Forde, Australian Capital Territory

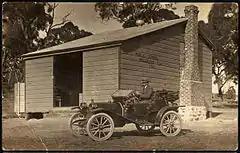
Mulligans Flat Public School c. 1913

Europeans first settled Canberra and surrounding region during the 1830s which was known as Ginninderra. A road between Murrumbateman and Bungendore passed through nearby Mulligans Flat. A row of mature trees mark the alignment of the coach route to Bungendore. The remains of the historic site of the Mulligans Flat schools as well as hut sites, old fences, drays, sheep shearing sheds and farm machinery area are also scattered across the area. Three farms namely "Stray Leaf", "East View" and "Mulligans Flat" predate the founding of the suburb.